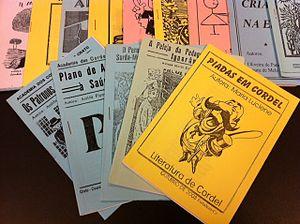
Echantillon de différents fascicules de la littérature du cordel
La littérature de cordel désigne, au Brésil, un mode d’auto-édition de poésies populaires sous forme de fascicules appelés folhetos.